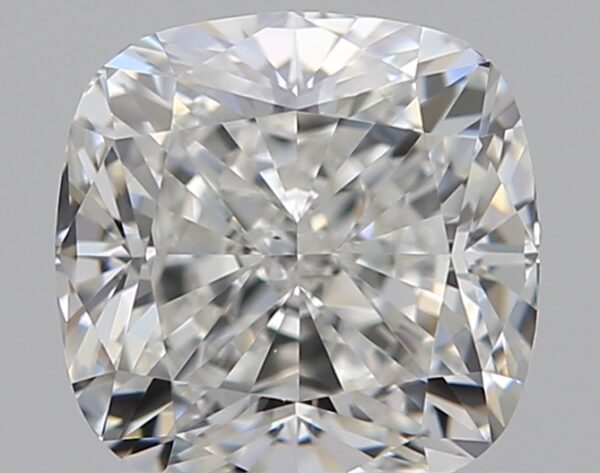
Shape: cushion
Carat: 0.72
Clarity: VS2
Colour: G
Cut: EX
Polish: EX
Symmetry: VG
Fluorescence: N
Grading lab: GIA
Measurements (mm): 5.05 x 5.04 x 3.43